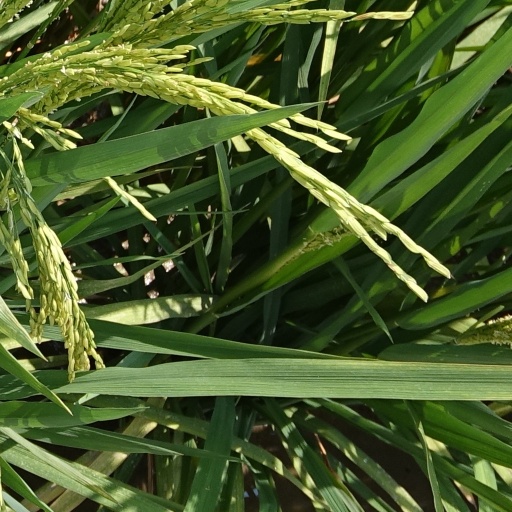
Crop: rice